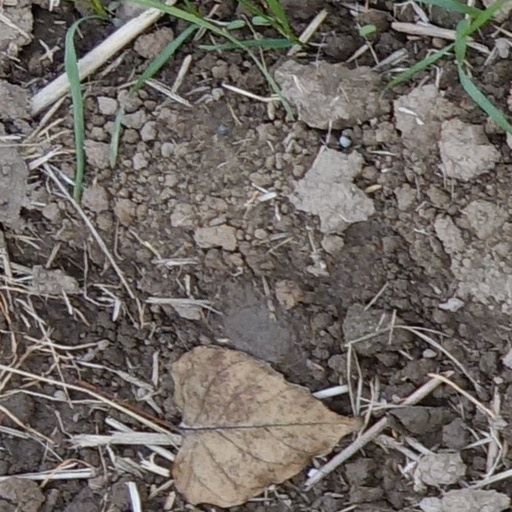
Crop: wheat